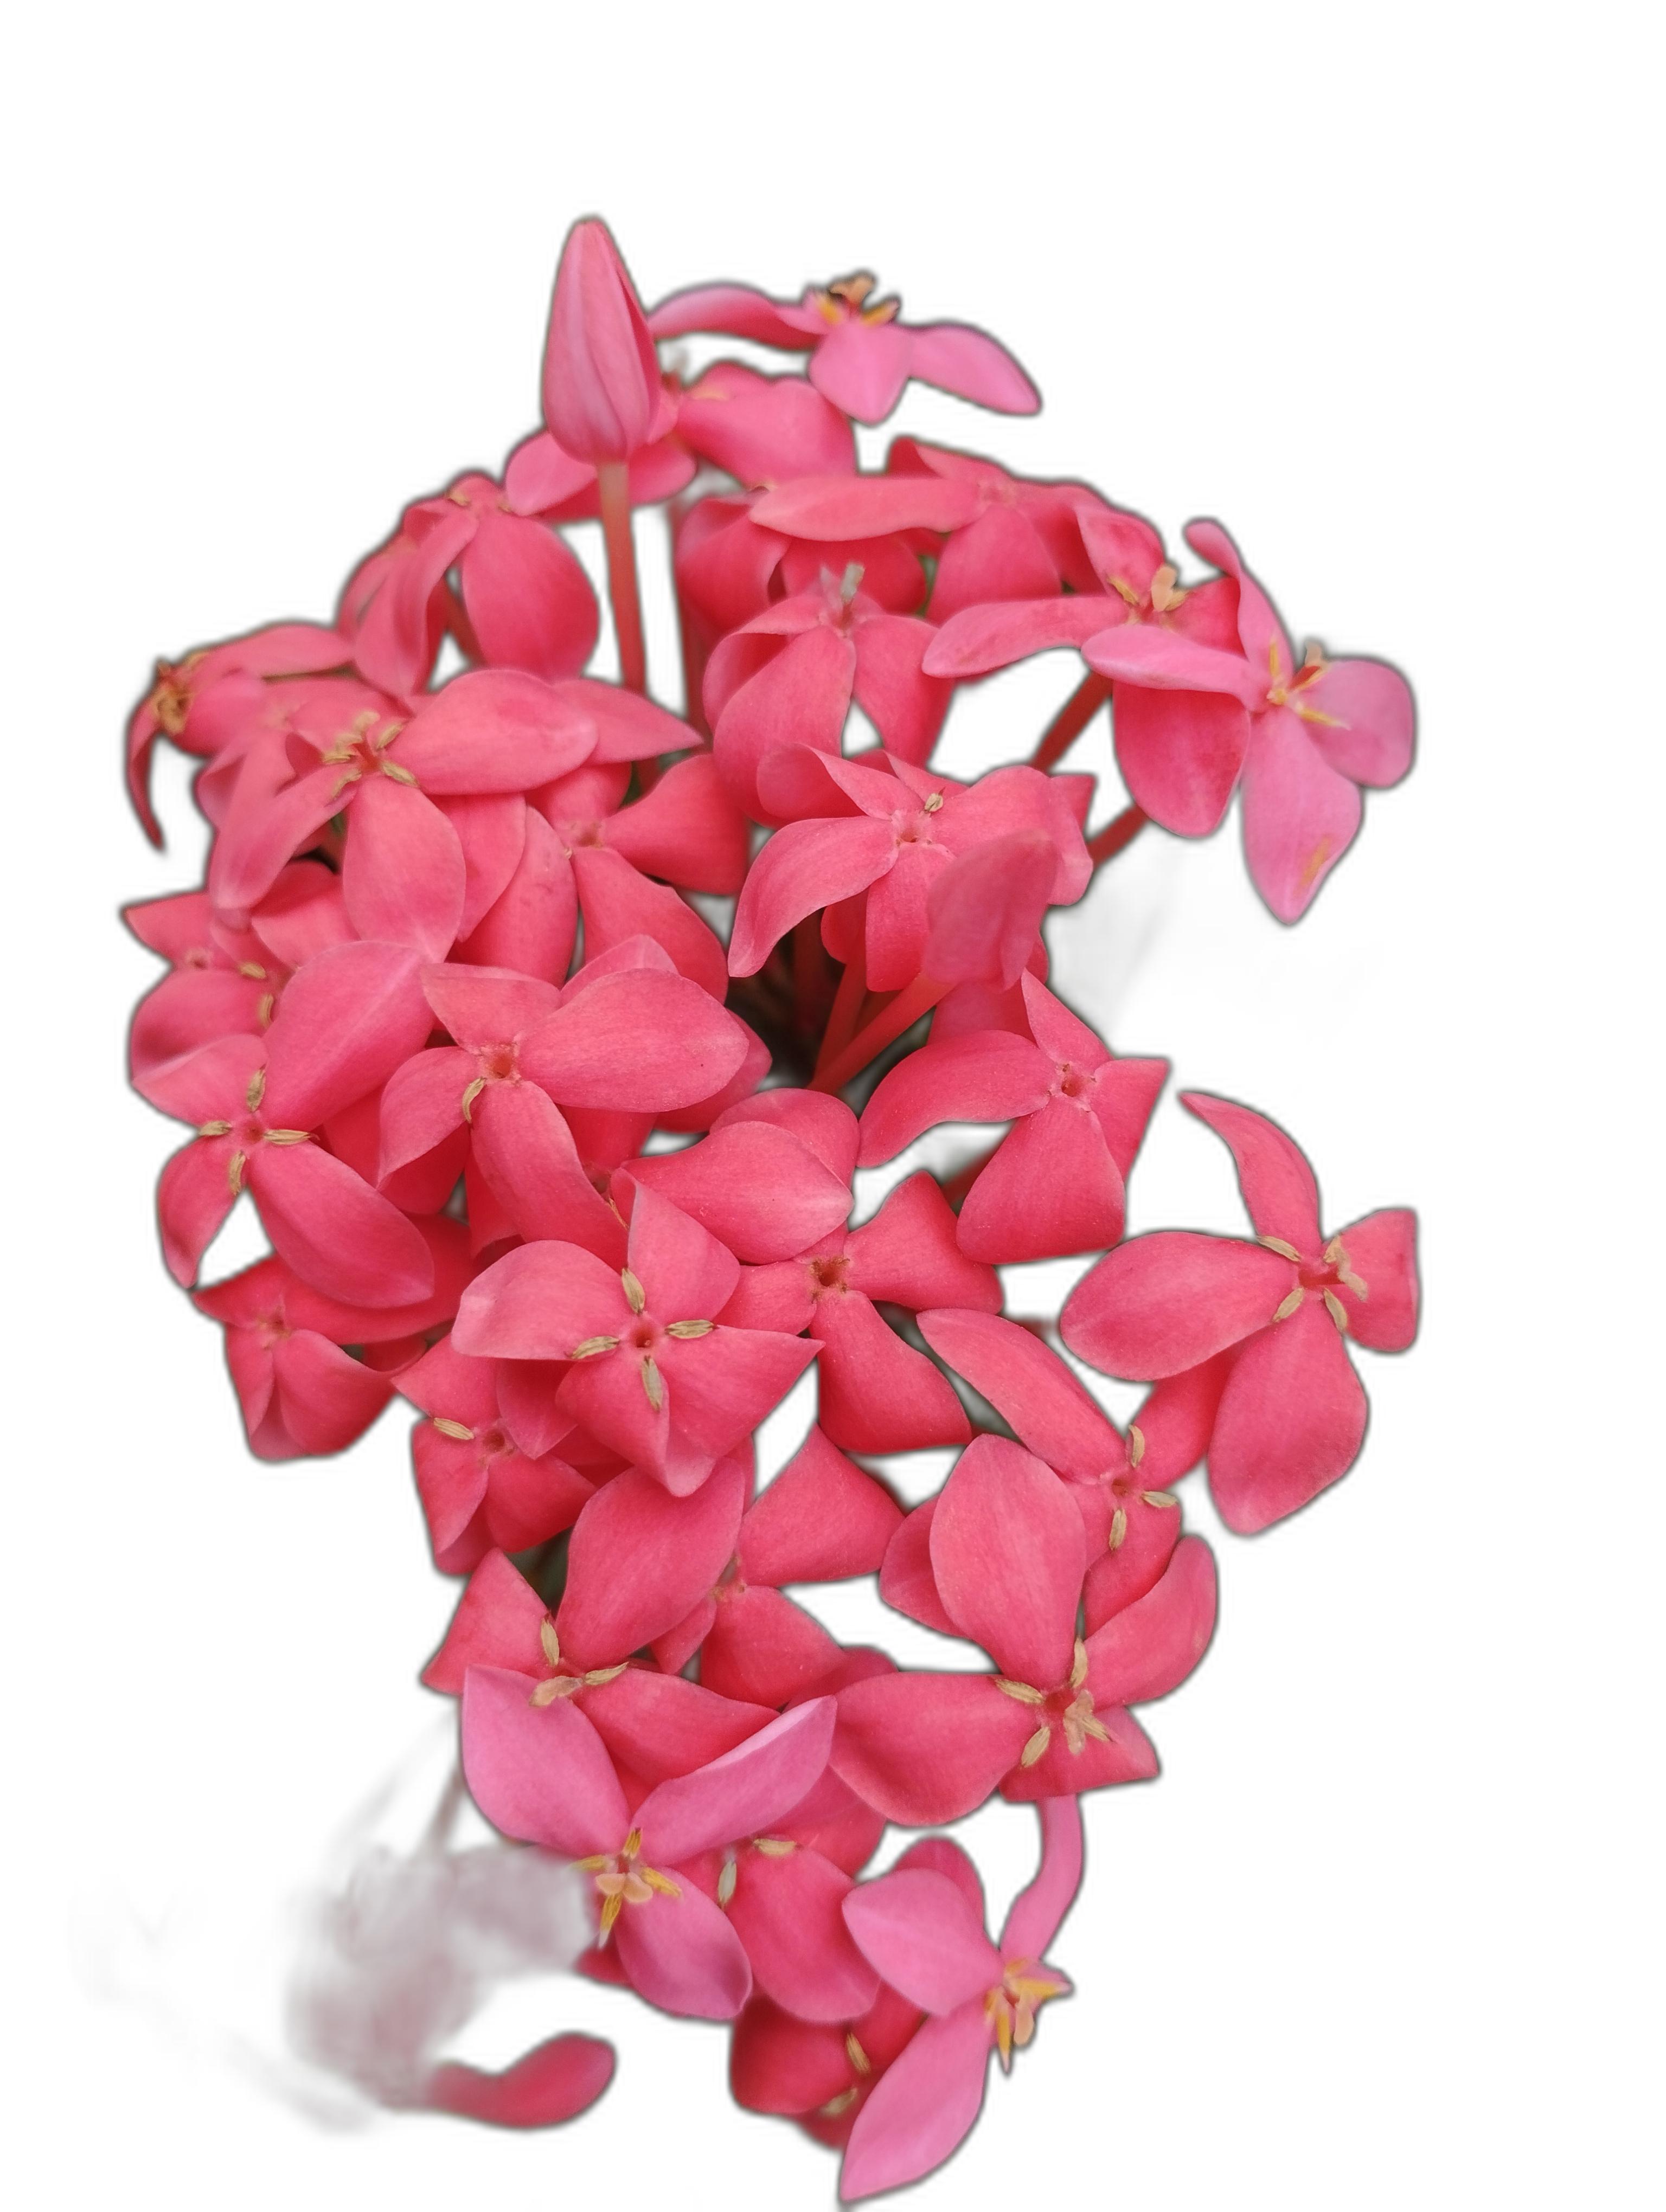
Label: Jungle geranium